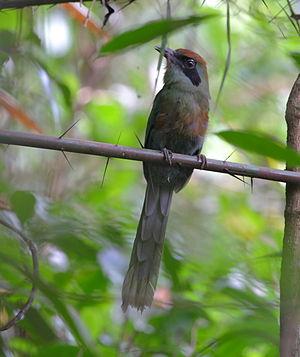
Le Motmot oranroux est une espèce d'oiseaux appartenant à la famille des Momotidae.